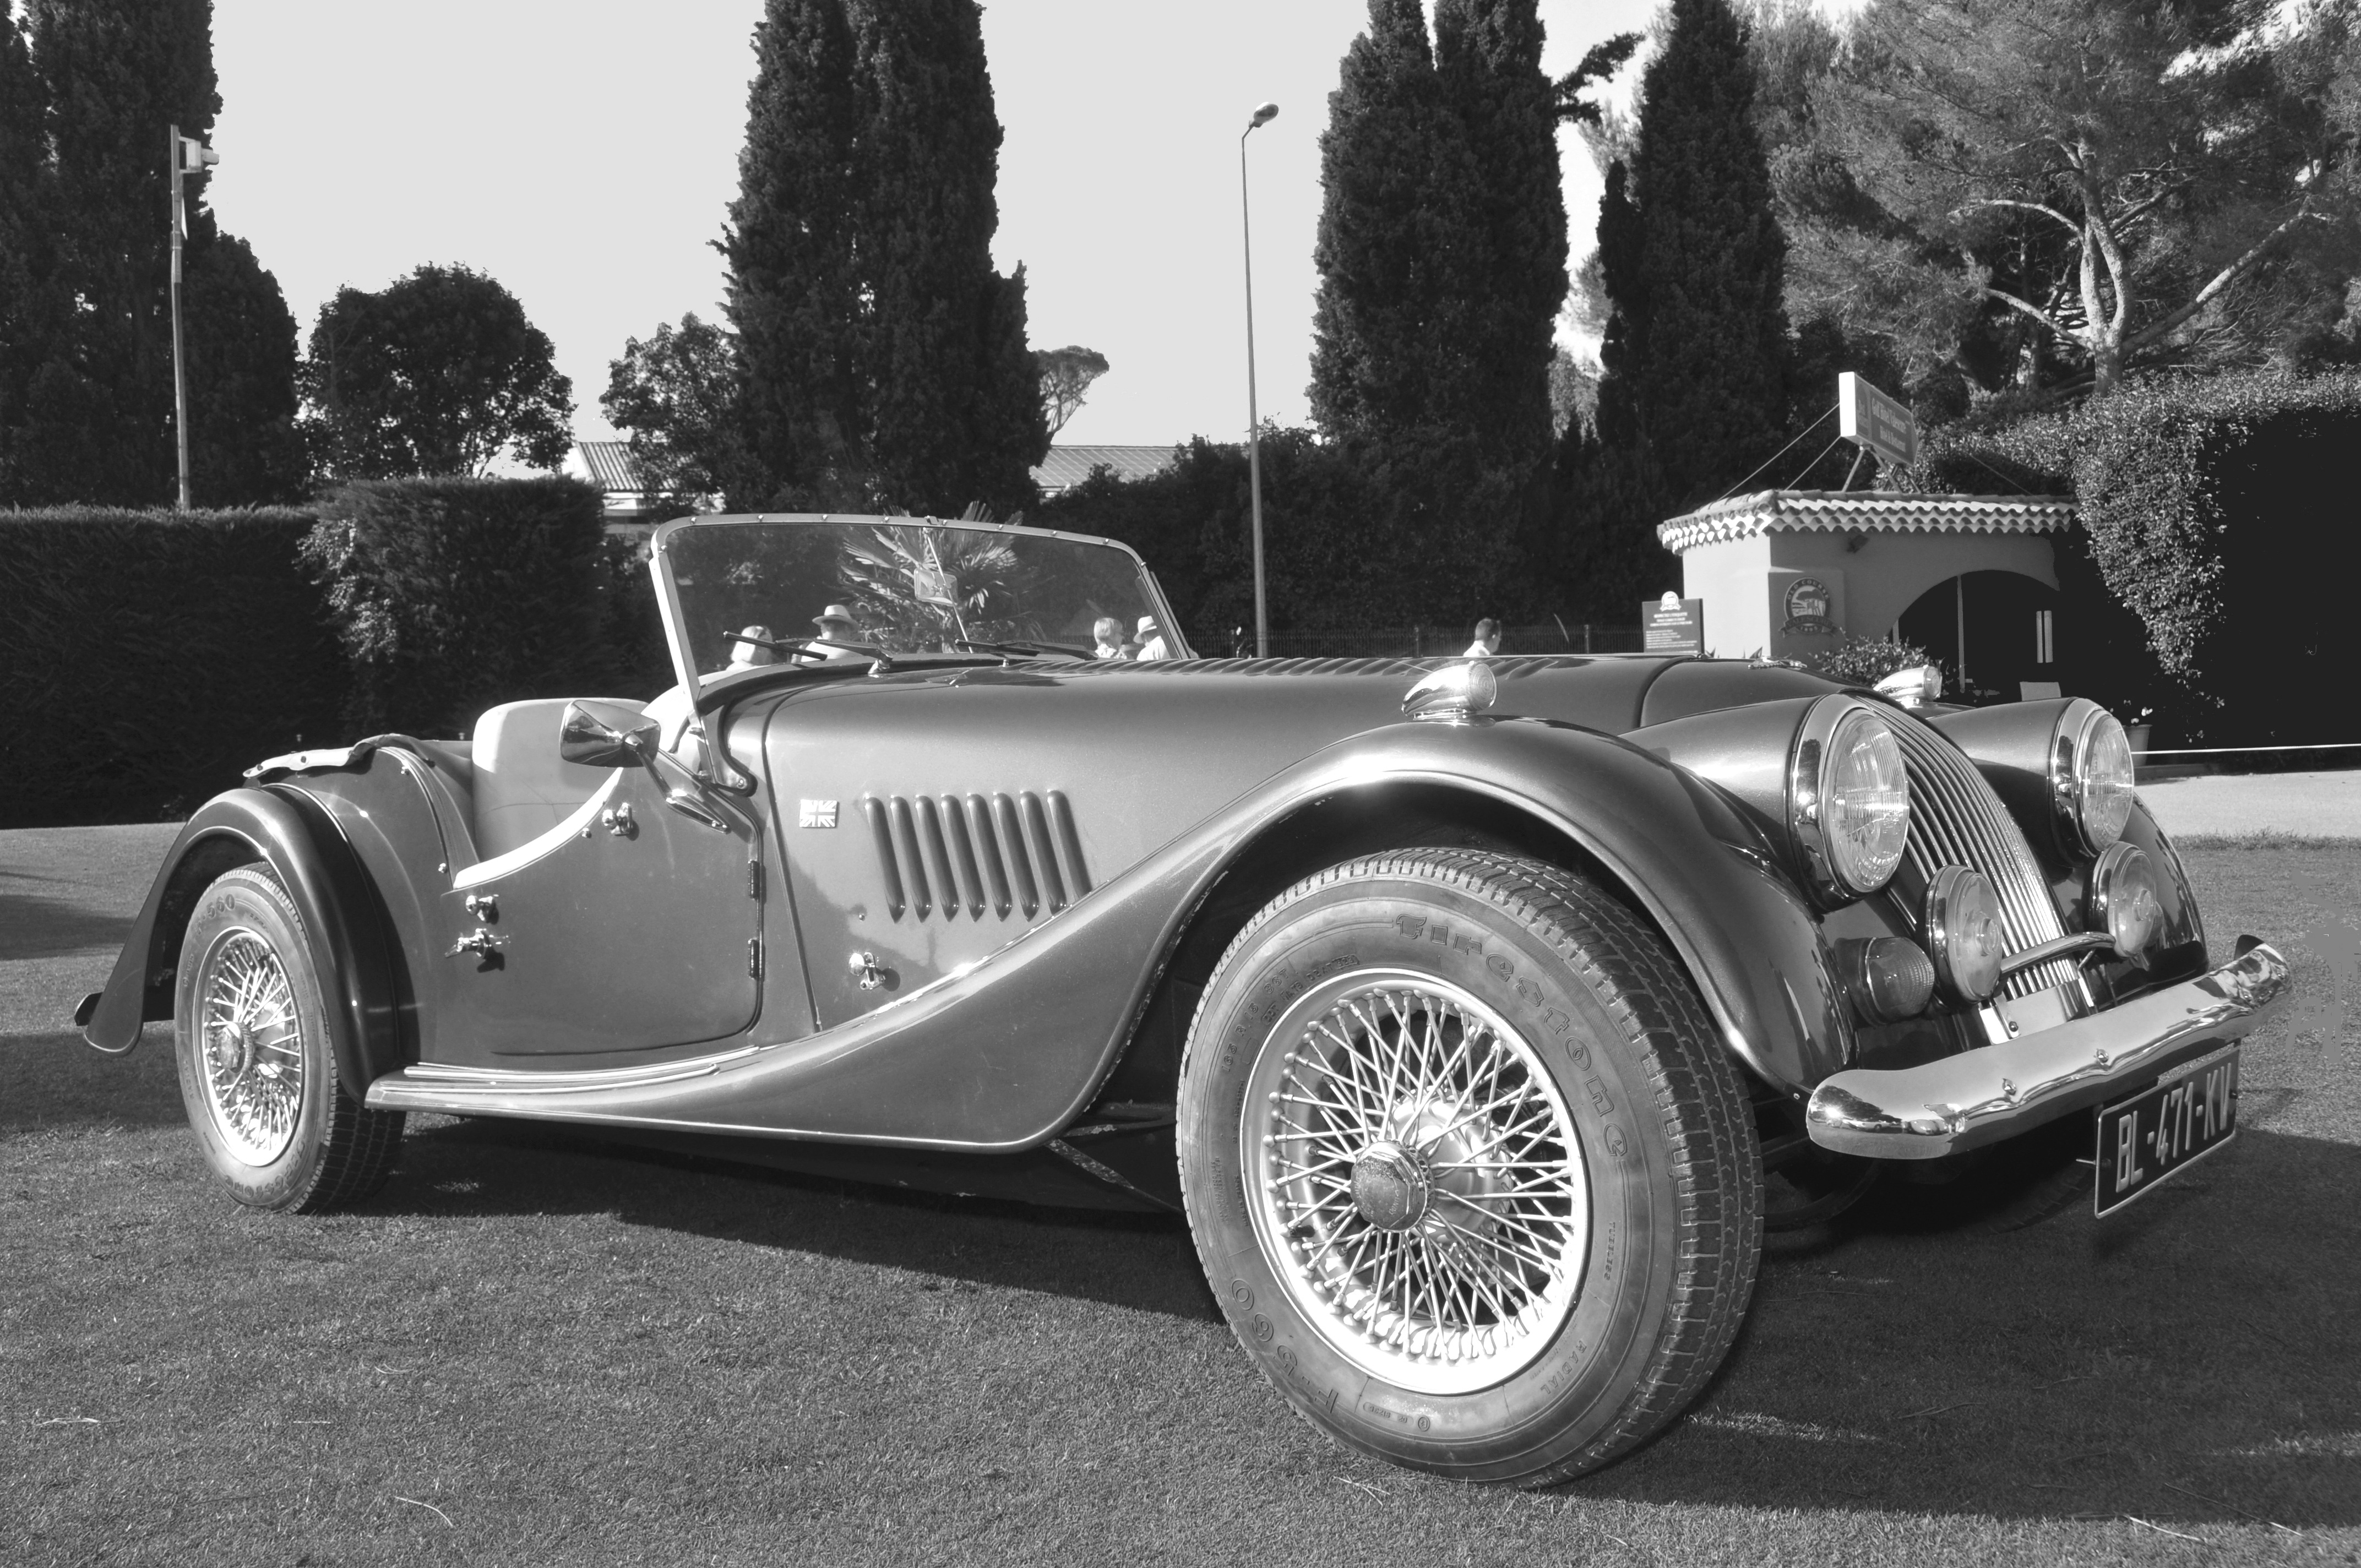
sport, car, vintage, automobile, vehicle, collection, classic car, sports car, vintage car, race car, morgan, english, convertible, legendary, cabriolet, 44, collector, antique car, land vehicle, touring car, automobile make, automotive design, luxury vehicle, mg t type, morgan plus 8, morgan 4